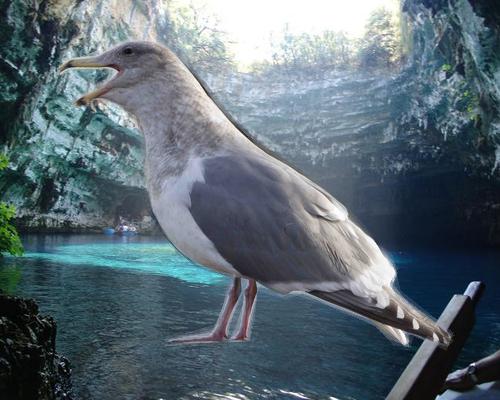
Bird species: Glaucous_winged_Gull
Bird type: waterbird
Background: water